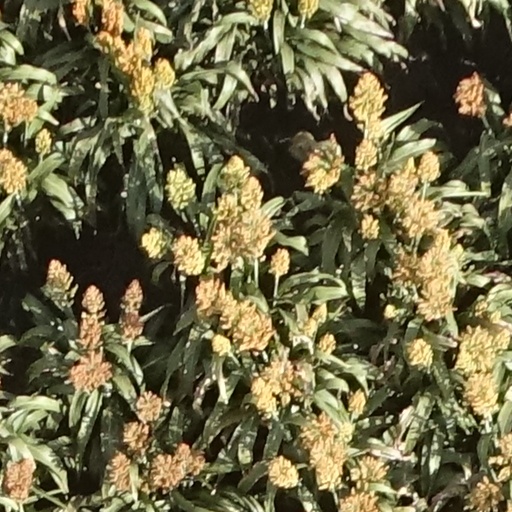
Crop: sorghum